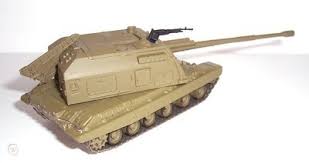
Label: Self Propelled Artillery